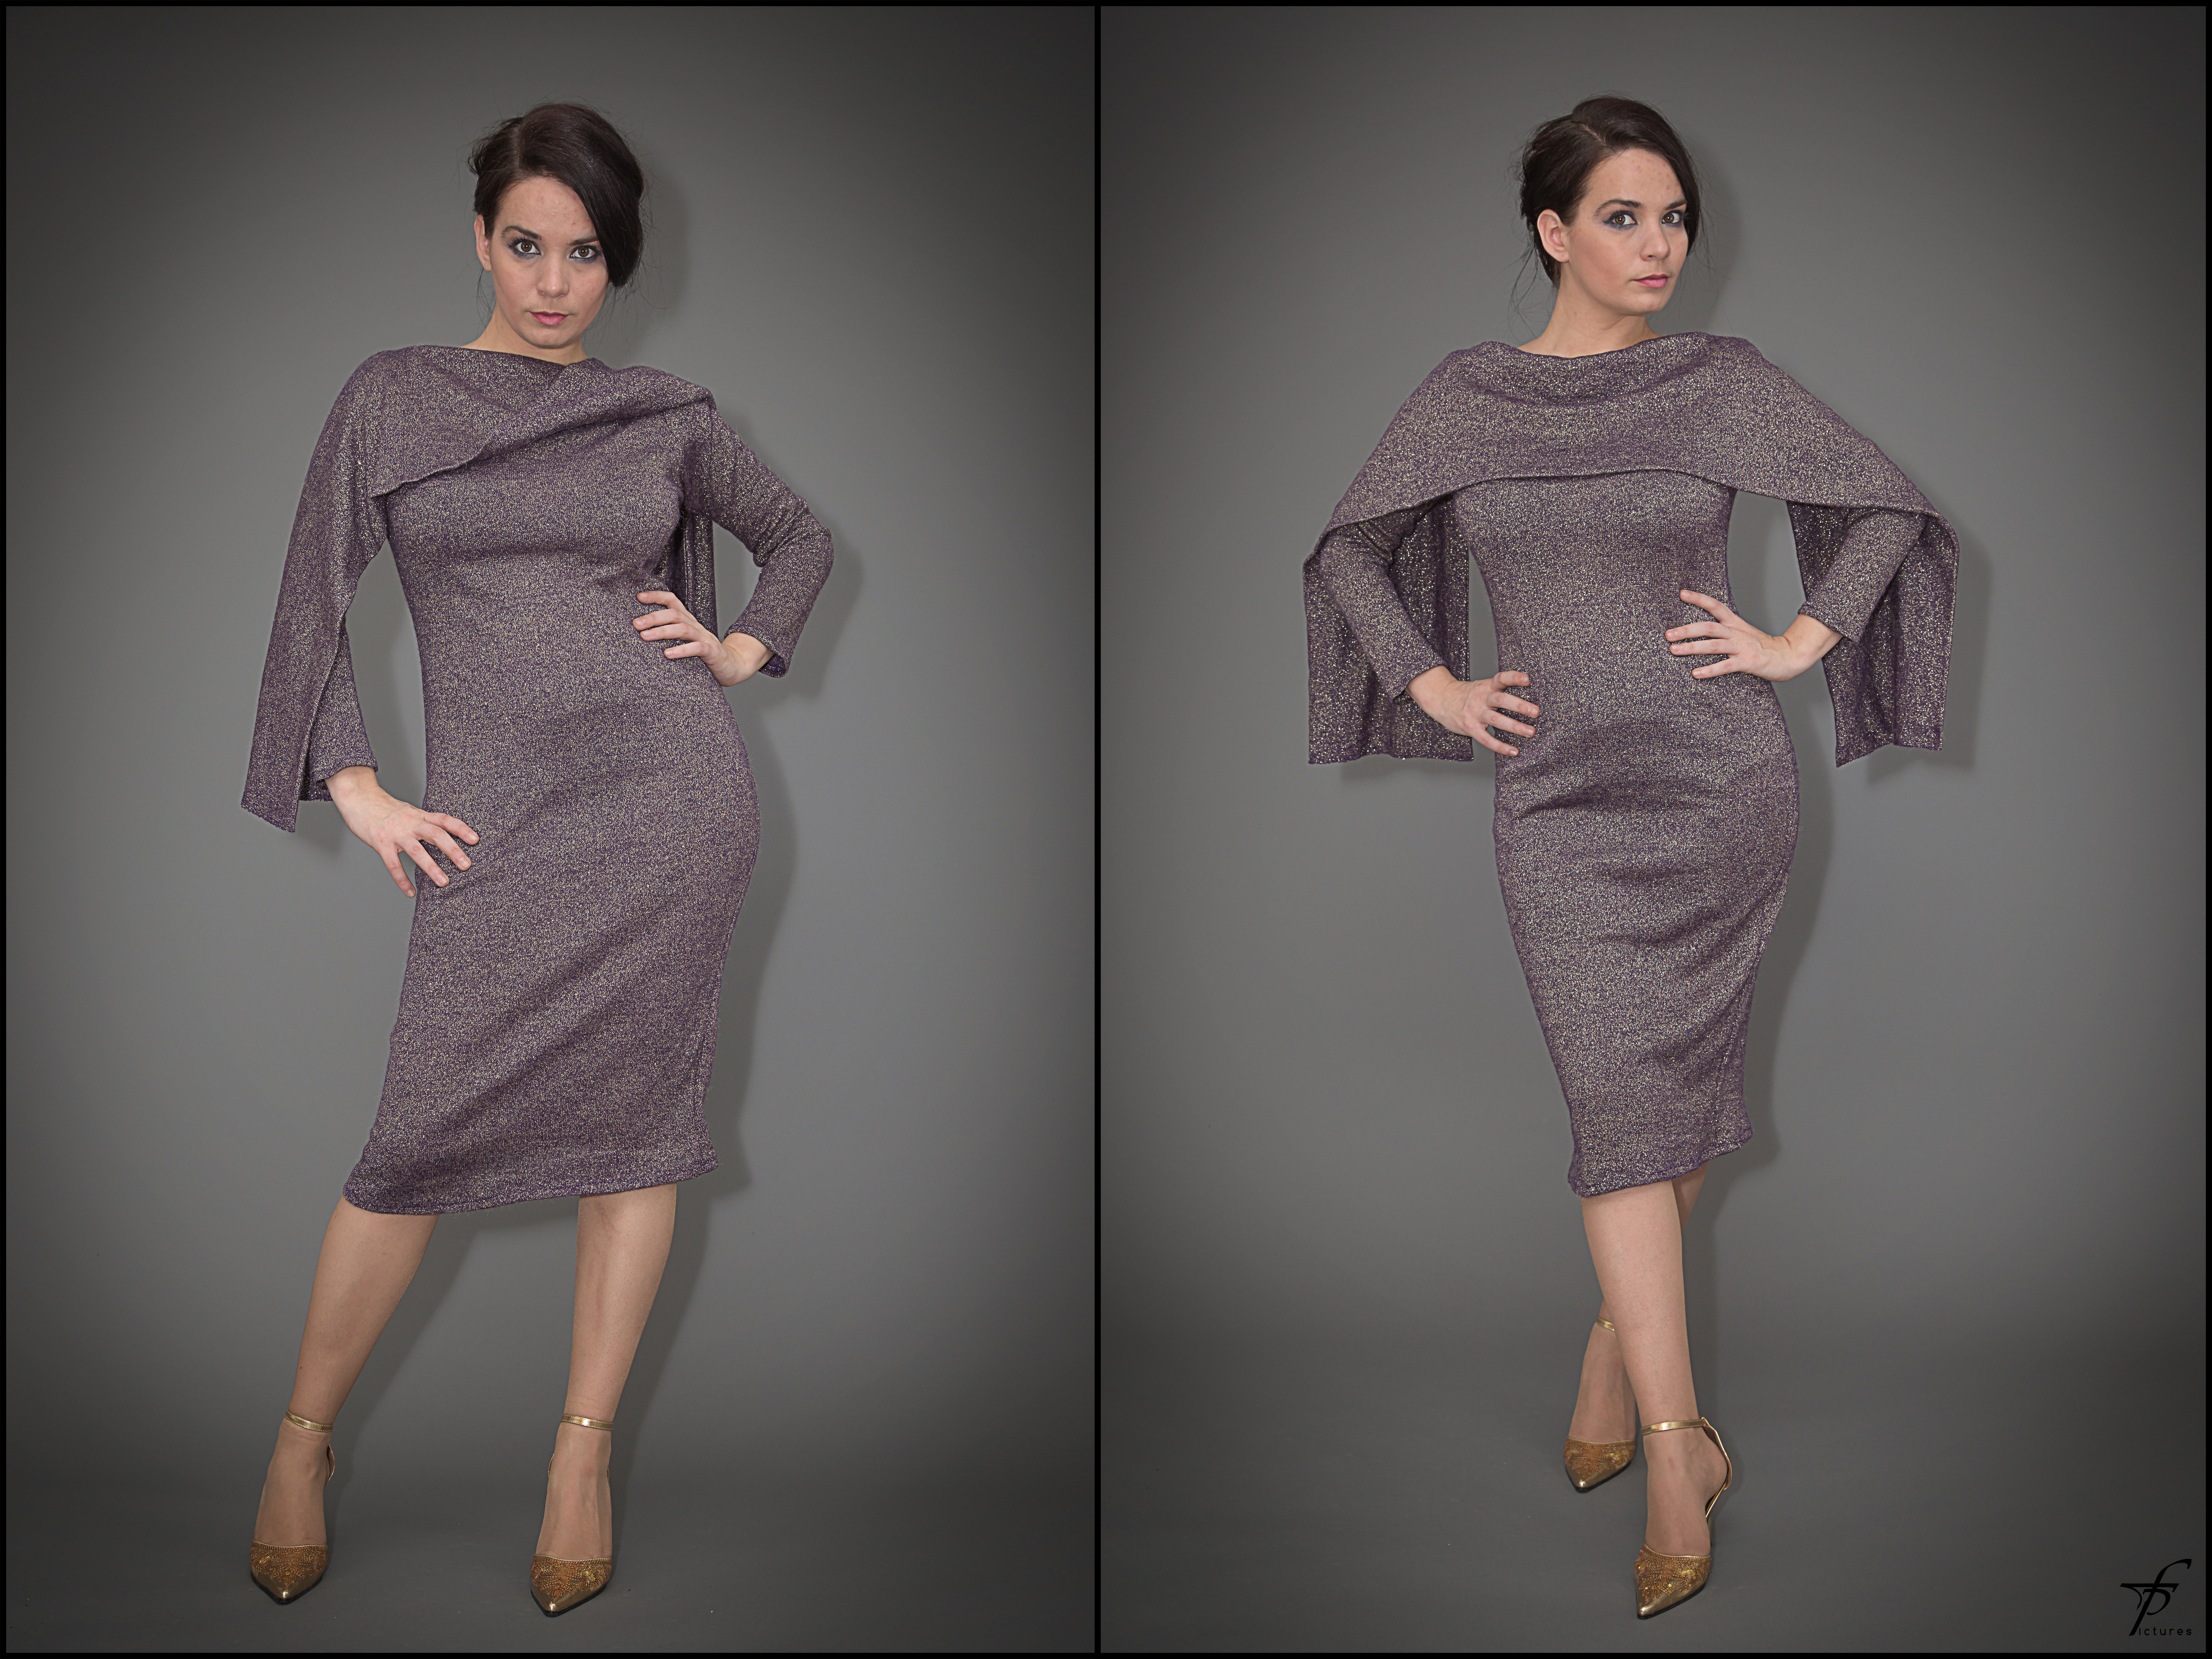
girl, woman, pattern, brunette, portrait, model, spring, studio, fashion, clothing, outerwear, posing, textile, dress, gown, sleeve, photo shoot, fashion design, cocktail dress